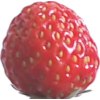
Label: strawberry